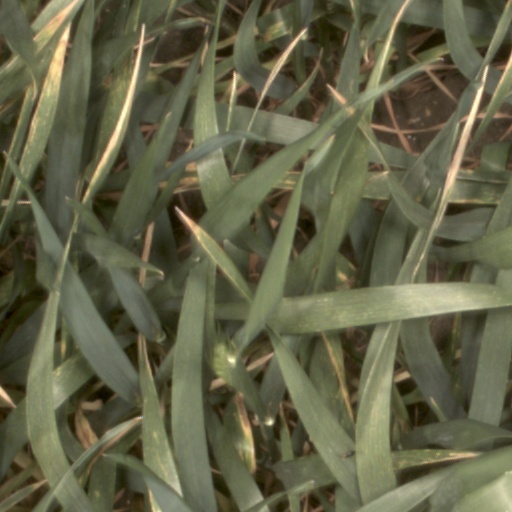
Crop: wheat